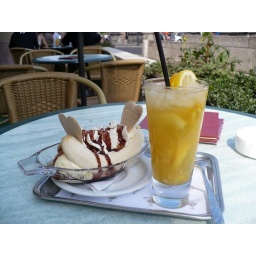
Much needed on a boiling hot day walking around the castle district